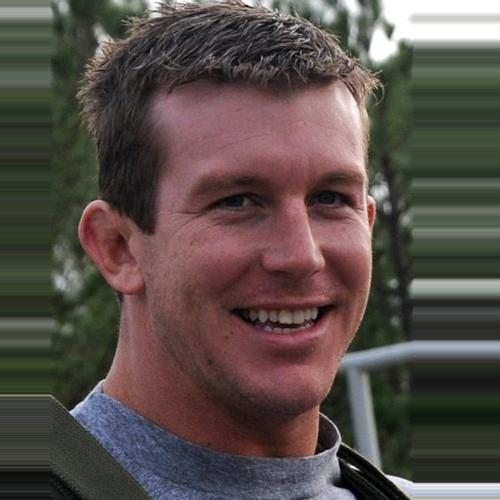
Age: 28